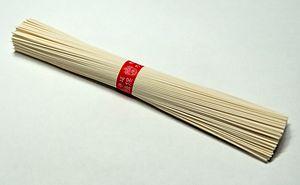
Les sōmen sont des nouilles japonaises très fines et blanches, faites à base de farine de blé. On les mange généralement froides en soupe l'été.